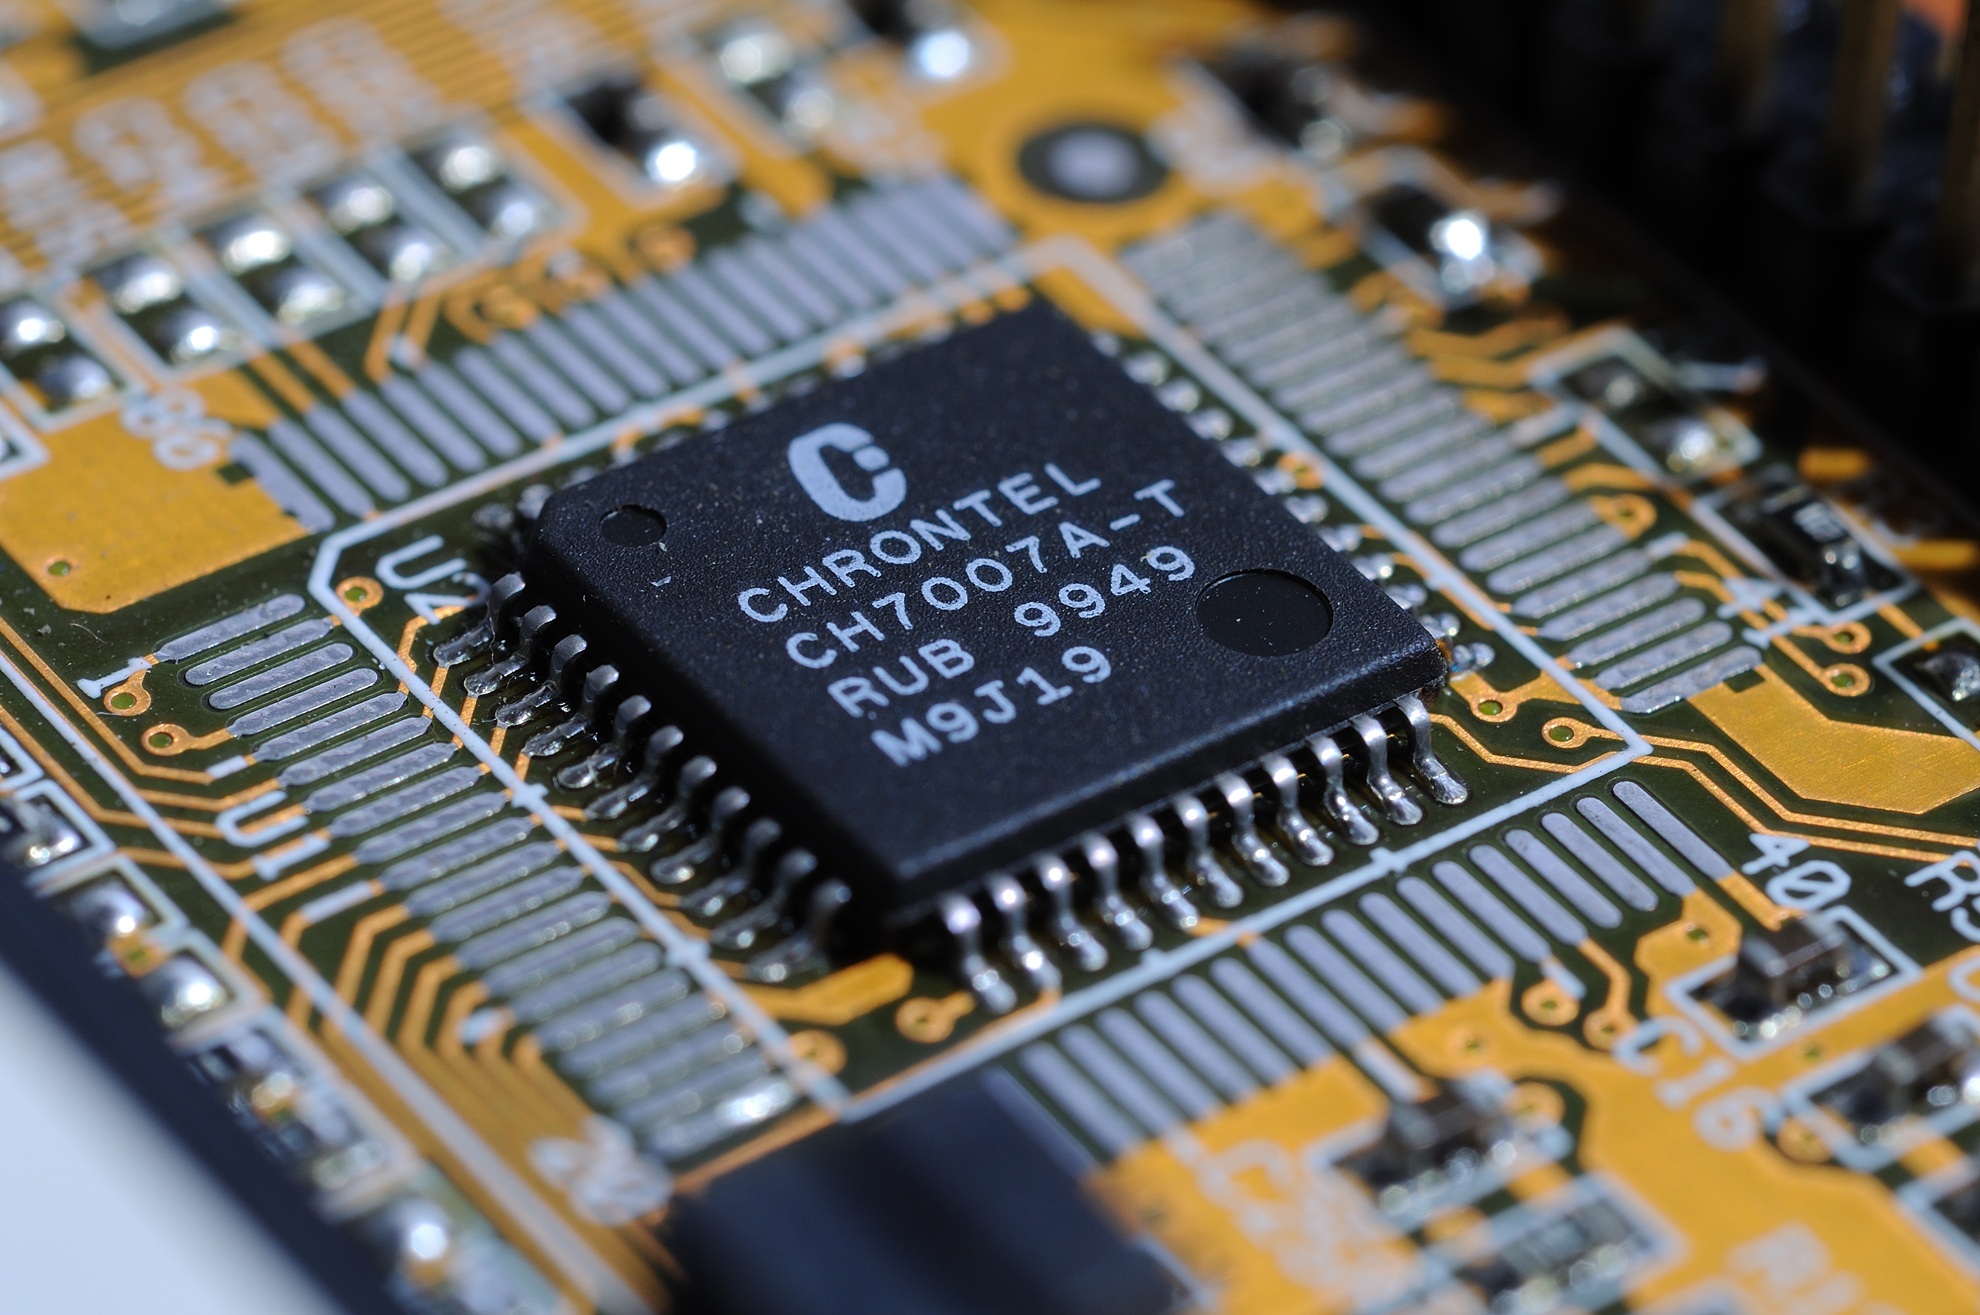
computer, technology, equipment, macro, plate, electronic, close up, inside, background, electronics, parts, digital, concept, hardware, detail, circuit board, high tech, motherboard, microcontroller, electronic engineering, personal computer, electronic device, computer hardware, personal computer hardware, electronic instrument, electrical network, random access memory, microscheme, processor board, microelectronics